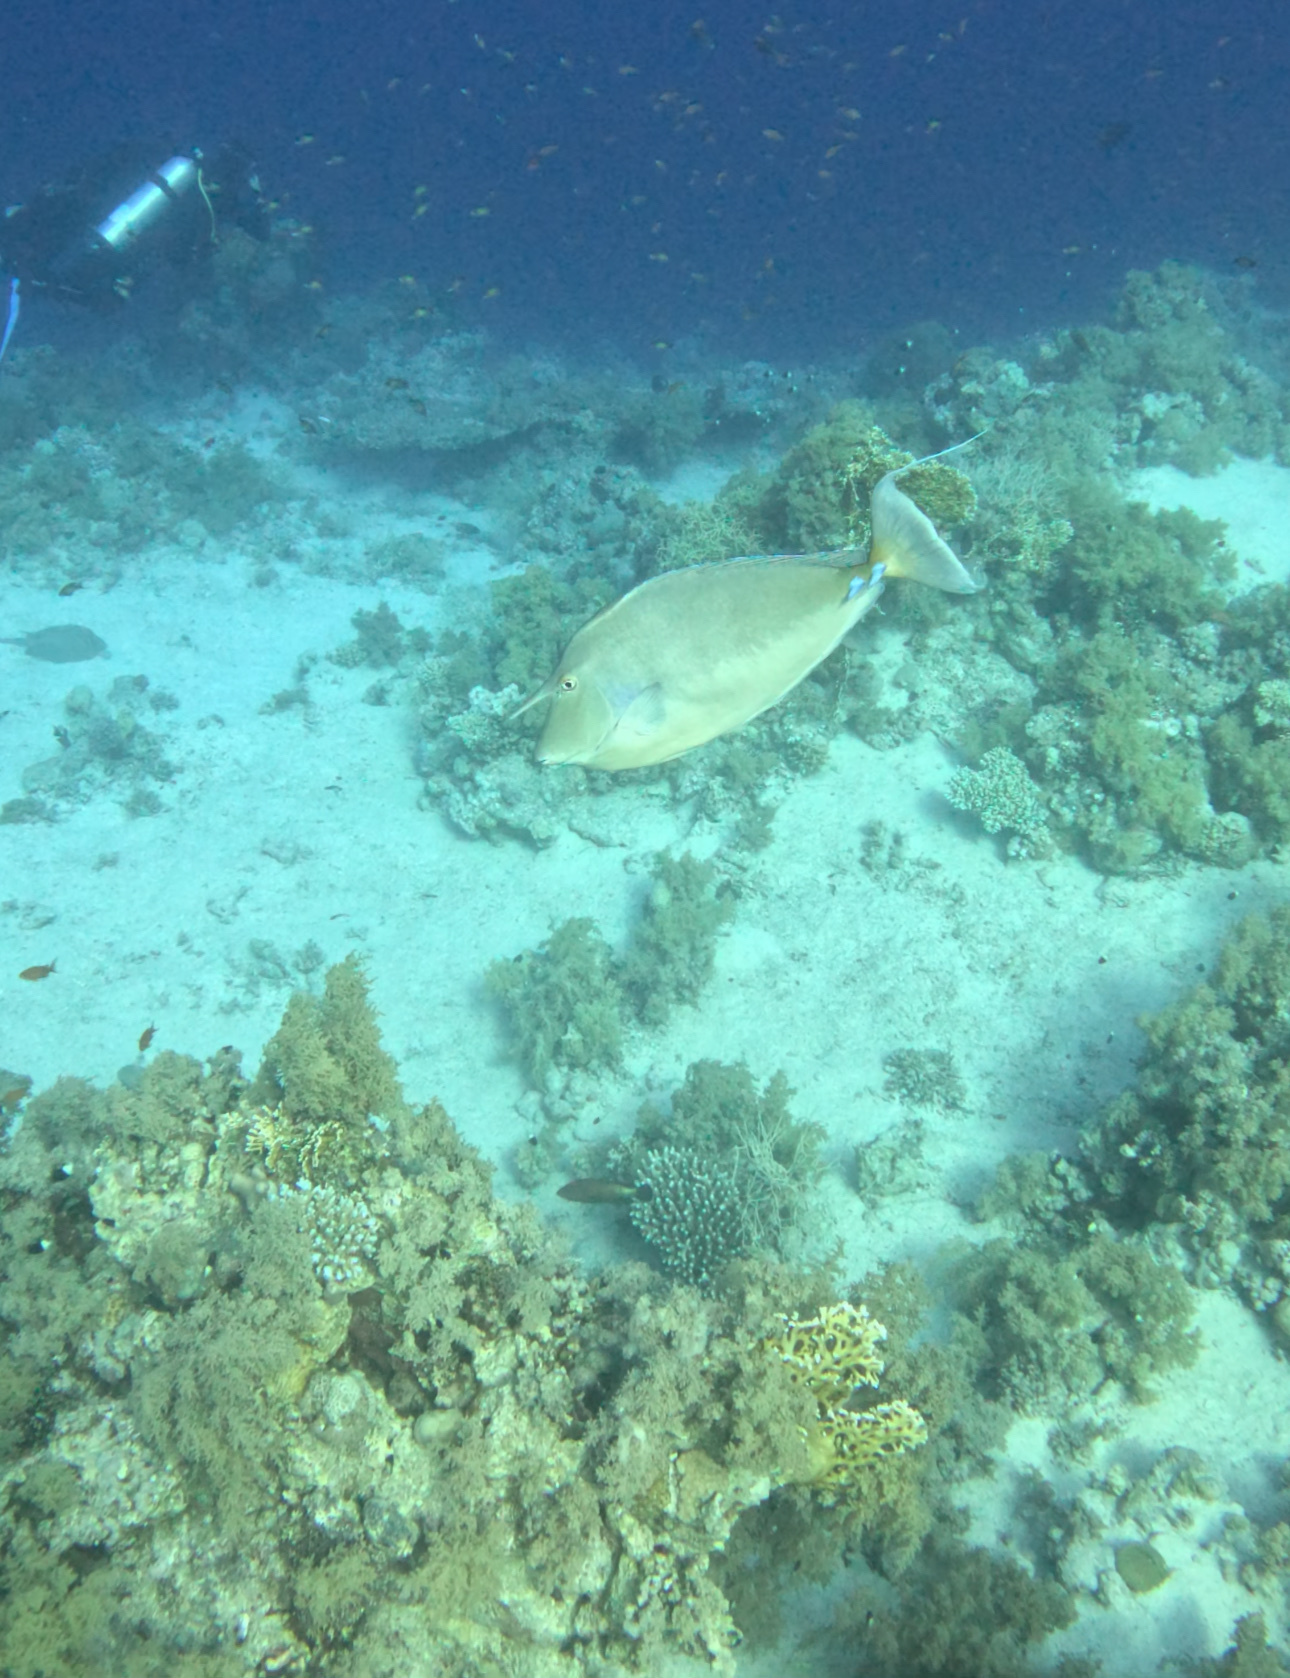
Naso unicornis (Bluespine Unicornfish)